Edward Littleton, 2nd Baron Hatherton

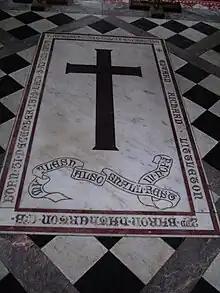
The 2nd Baron Hatherton was buried before the altar of St. Michael and All Angels church, Penkridge, Staffordshire.

Edward Richard Littleton, 2nd Baron Hatherton (31 December 1815 – 2 April 1888) was a British peer and Liberal Member of Parliament from the extended Littleton/Lyttelton family.